List of birds of Ireland

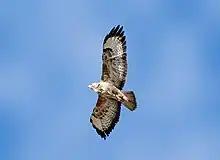
Common buzzard, increasing and spreading.

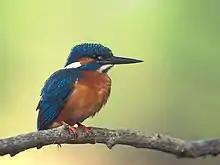
Common kingfisher, seen beside rivers and lakes.

Accipitridae is a family of birds of prey which includes hawks, eagles, kites, harriers, and Old World vultures. These birds have powerful hooked beaks for tearing flesh from their prey, strong legs, powerful talons, and keen eyesight.